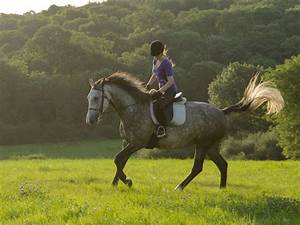
Label: cavallo